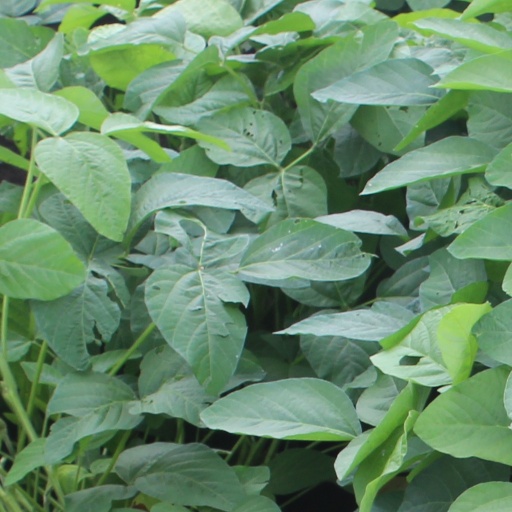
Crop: soybean